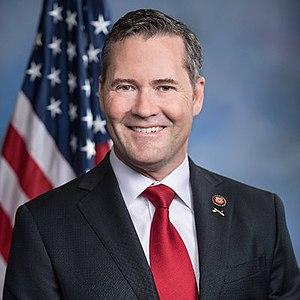
Michael George Glen Waltz, né le 31 janvier 1974 à Boynton Beach, est un militaire et homme politique américain, membre du Parti républicain. Il est membre de la Chambre des représentants des États-Unis pour la Floride depuis 2019.
Depuis 2013, l'État de Floride dispose de 27 représentants à la Chambre des représentants des États-Unis.